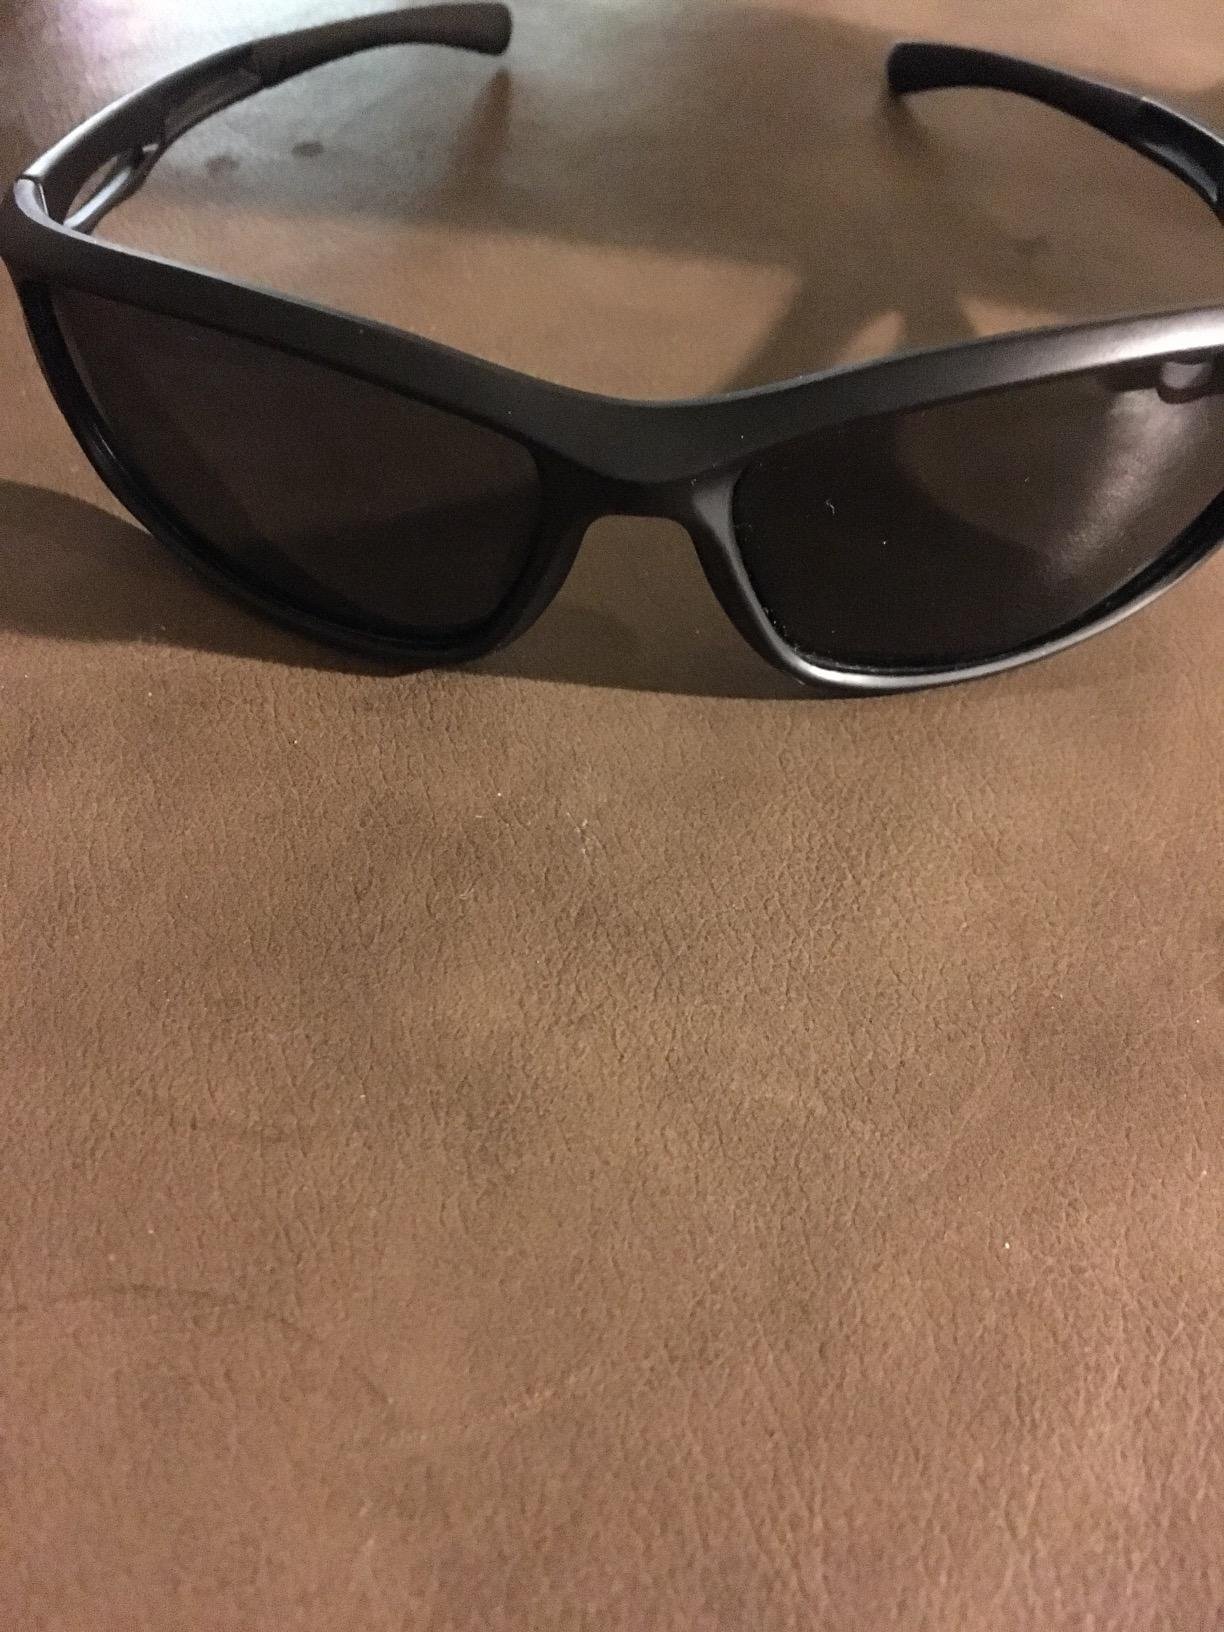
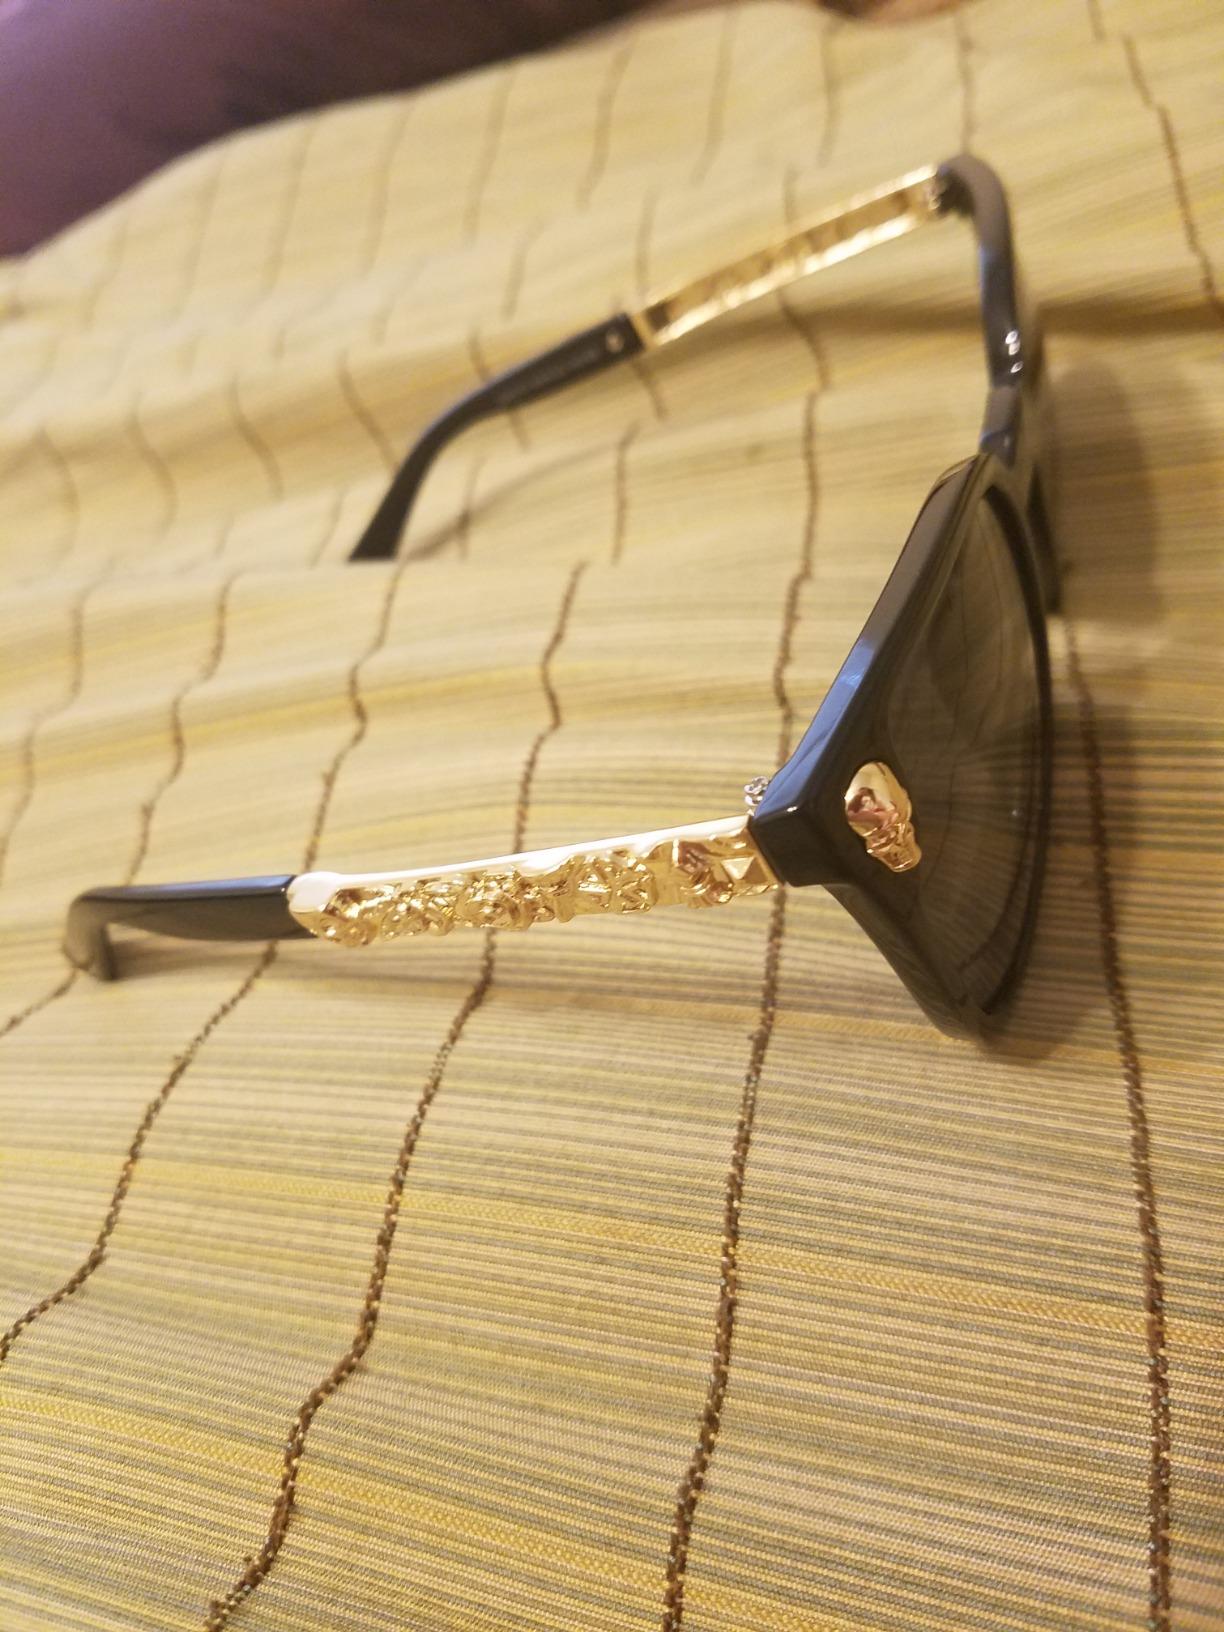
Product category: accessories_sunglasses
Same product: no